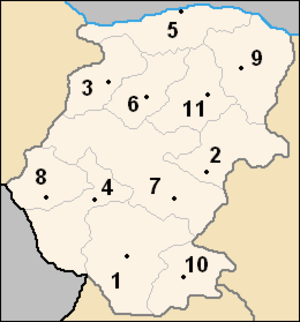
Sujet
L'oblast de Montana est l'un des 28 oblasti de Bulgarie. Son chef-lieu est la ville de Montana.